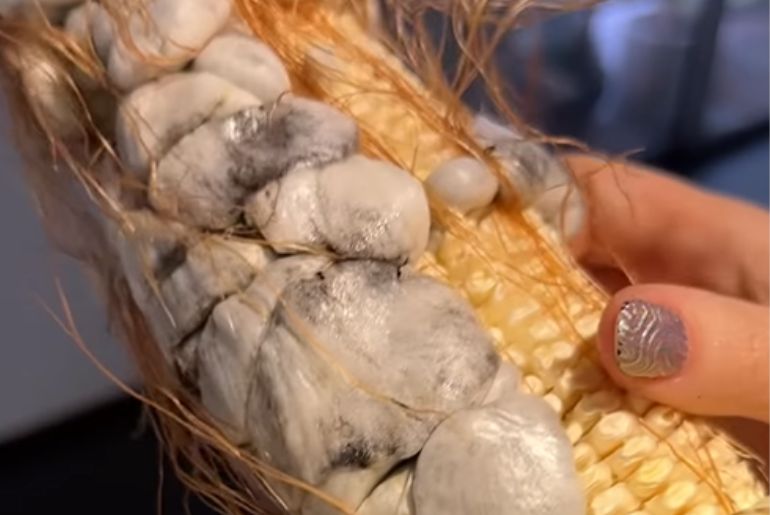
Plant: Corn
Disease: corn smut